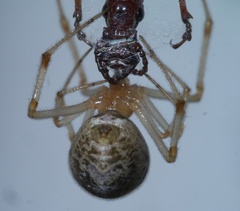
Species: Parasteatoda_tepidariorum